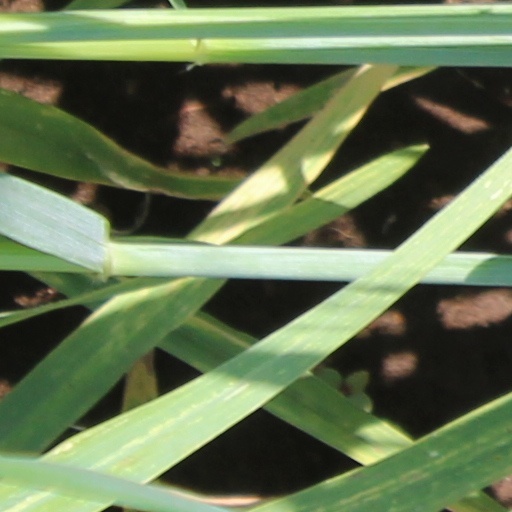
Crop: wheat